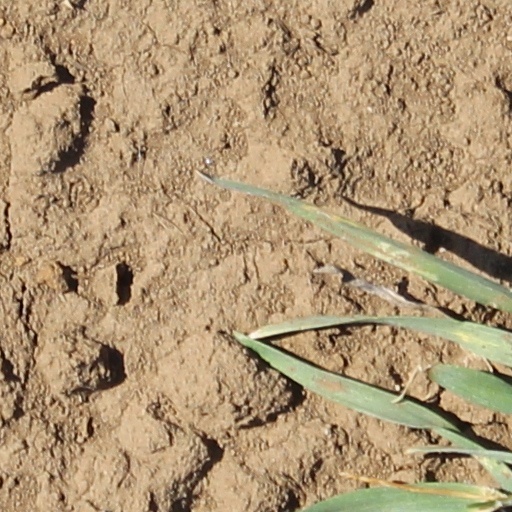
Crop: wheat